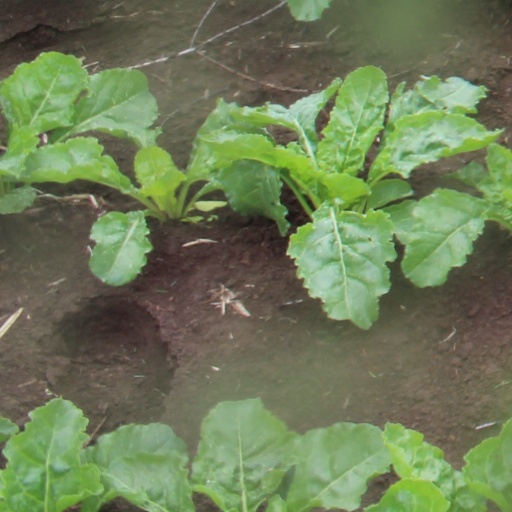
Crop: sugar beet